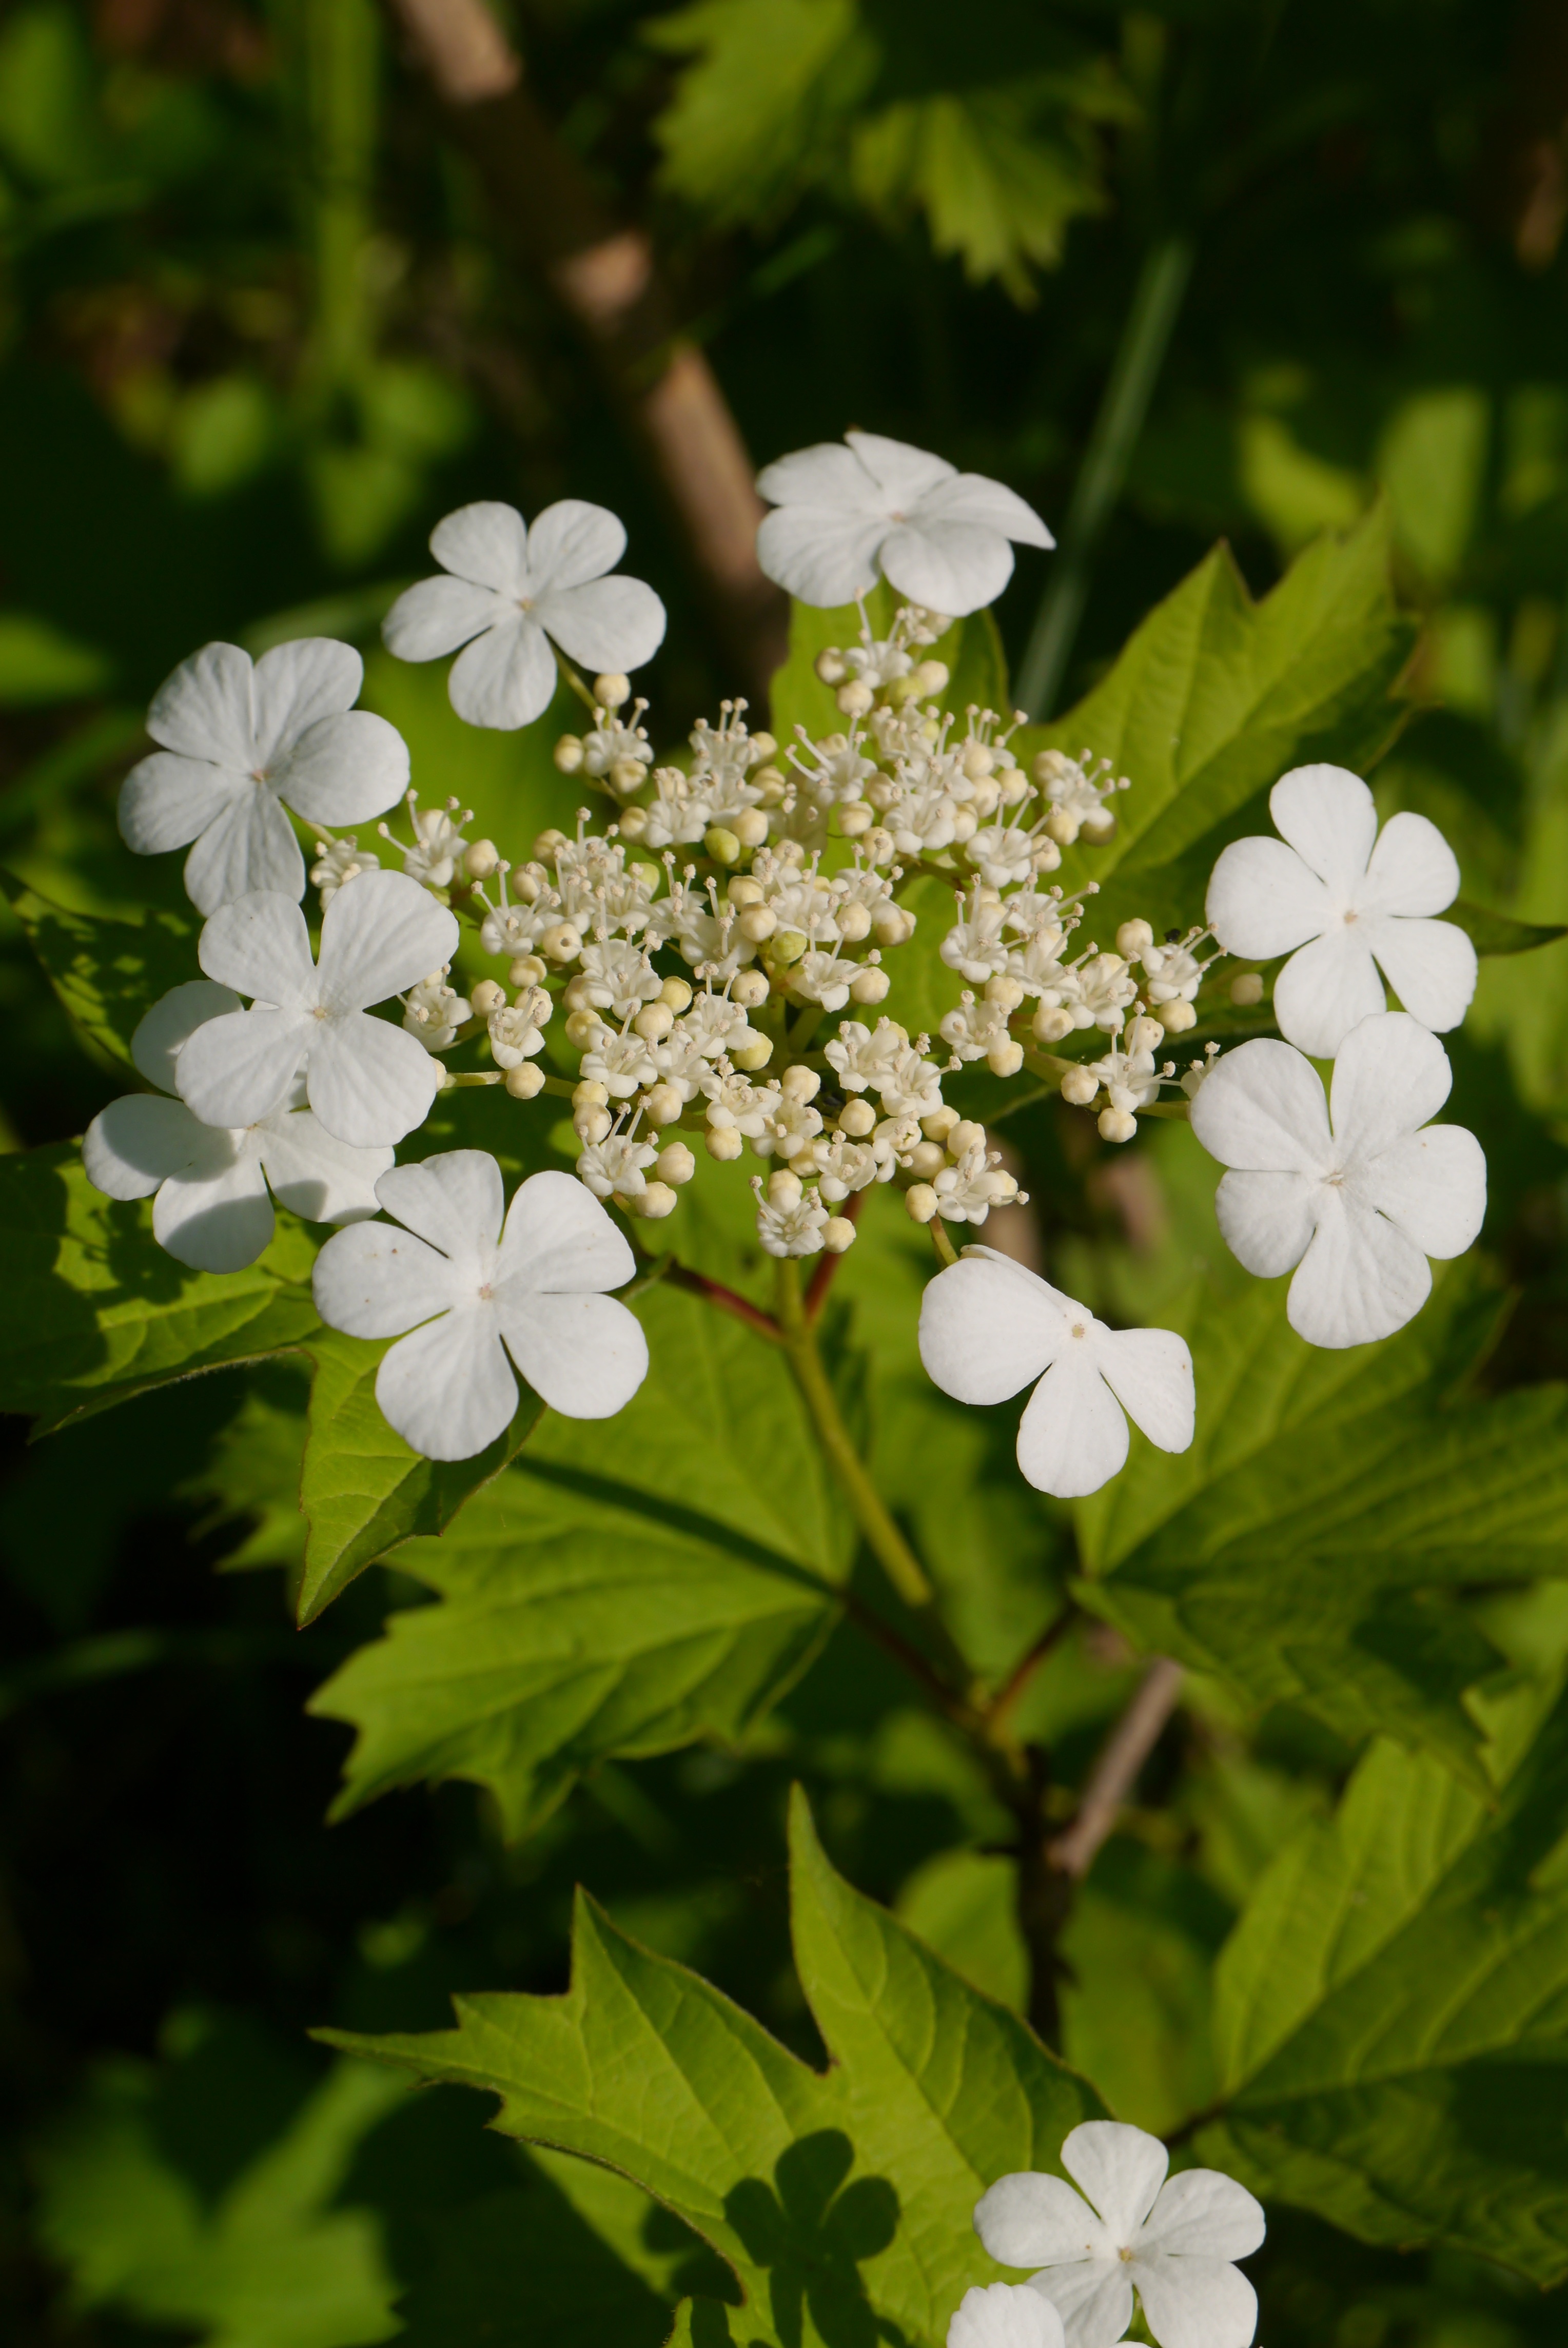
nature, blossom, plant, flower, petal, botany, garden, flora, hydrangea, wildflower, viburnum, english, biel, anthriscus, flowering plant, the petals, hydrangeaceae, cow parsley, cornales, annual plant, land plant, hydrangea serrata, dame's rocket